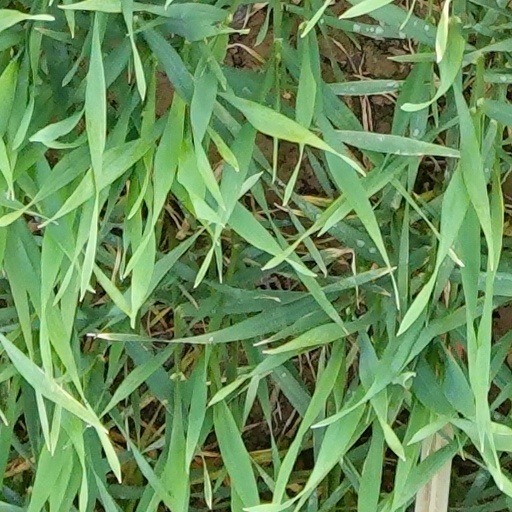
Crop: wheat